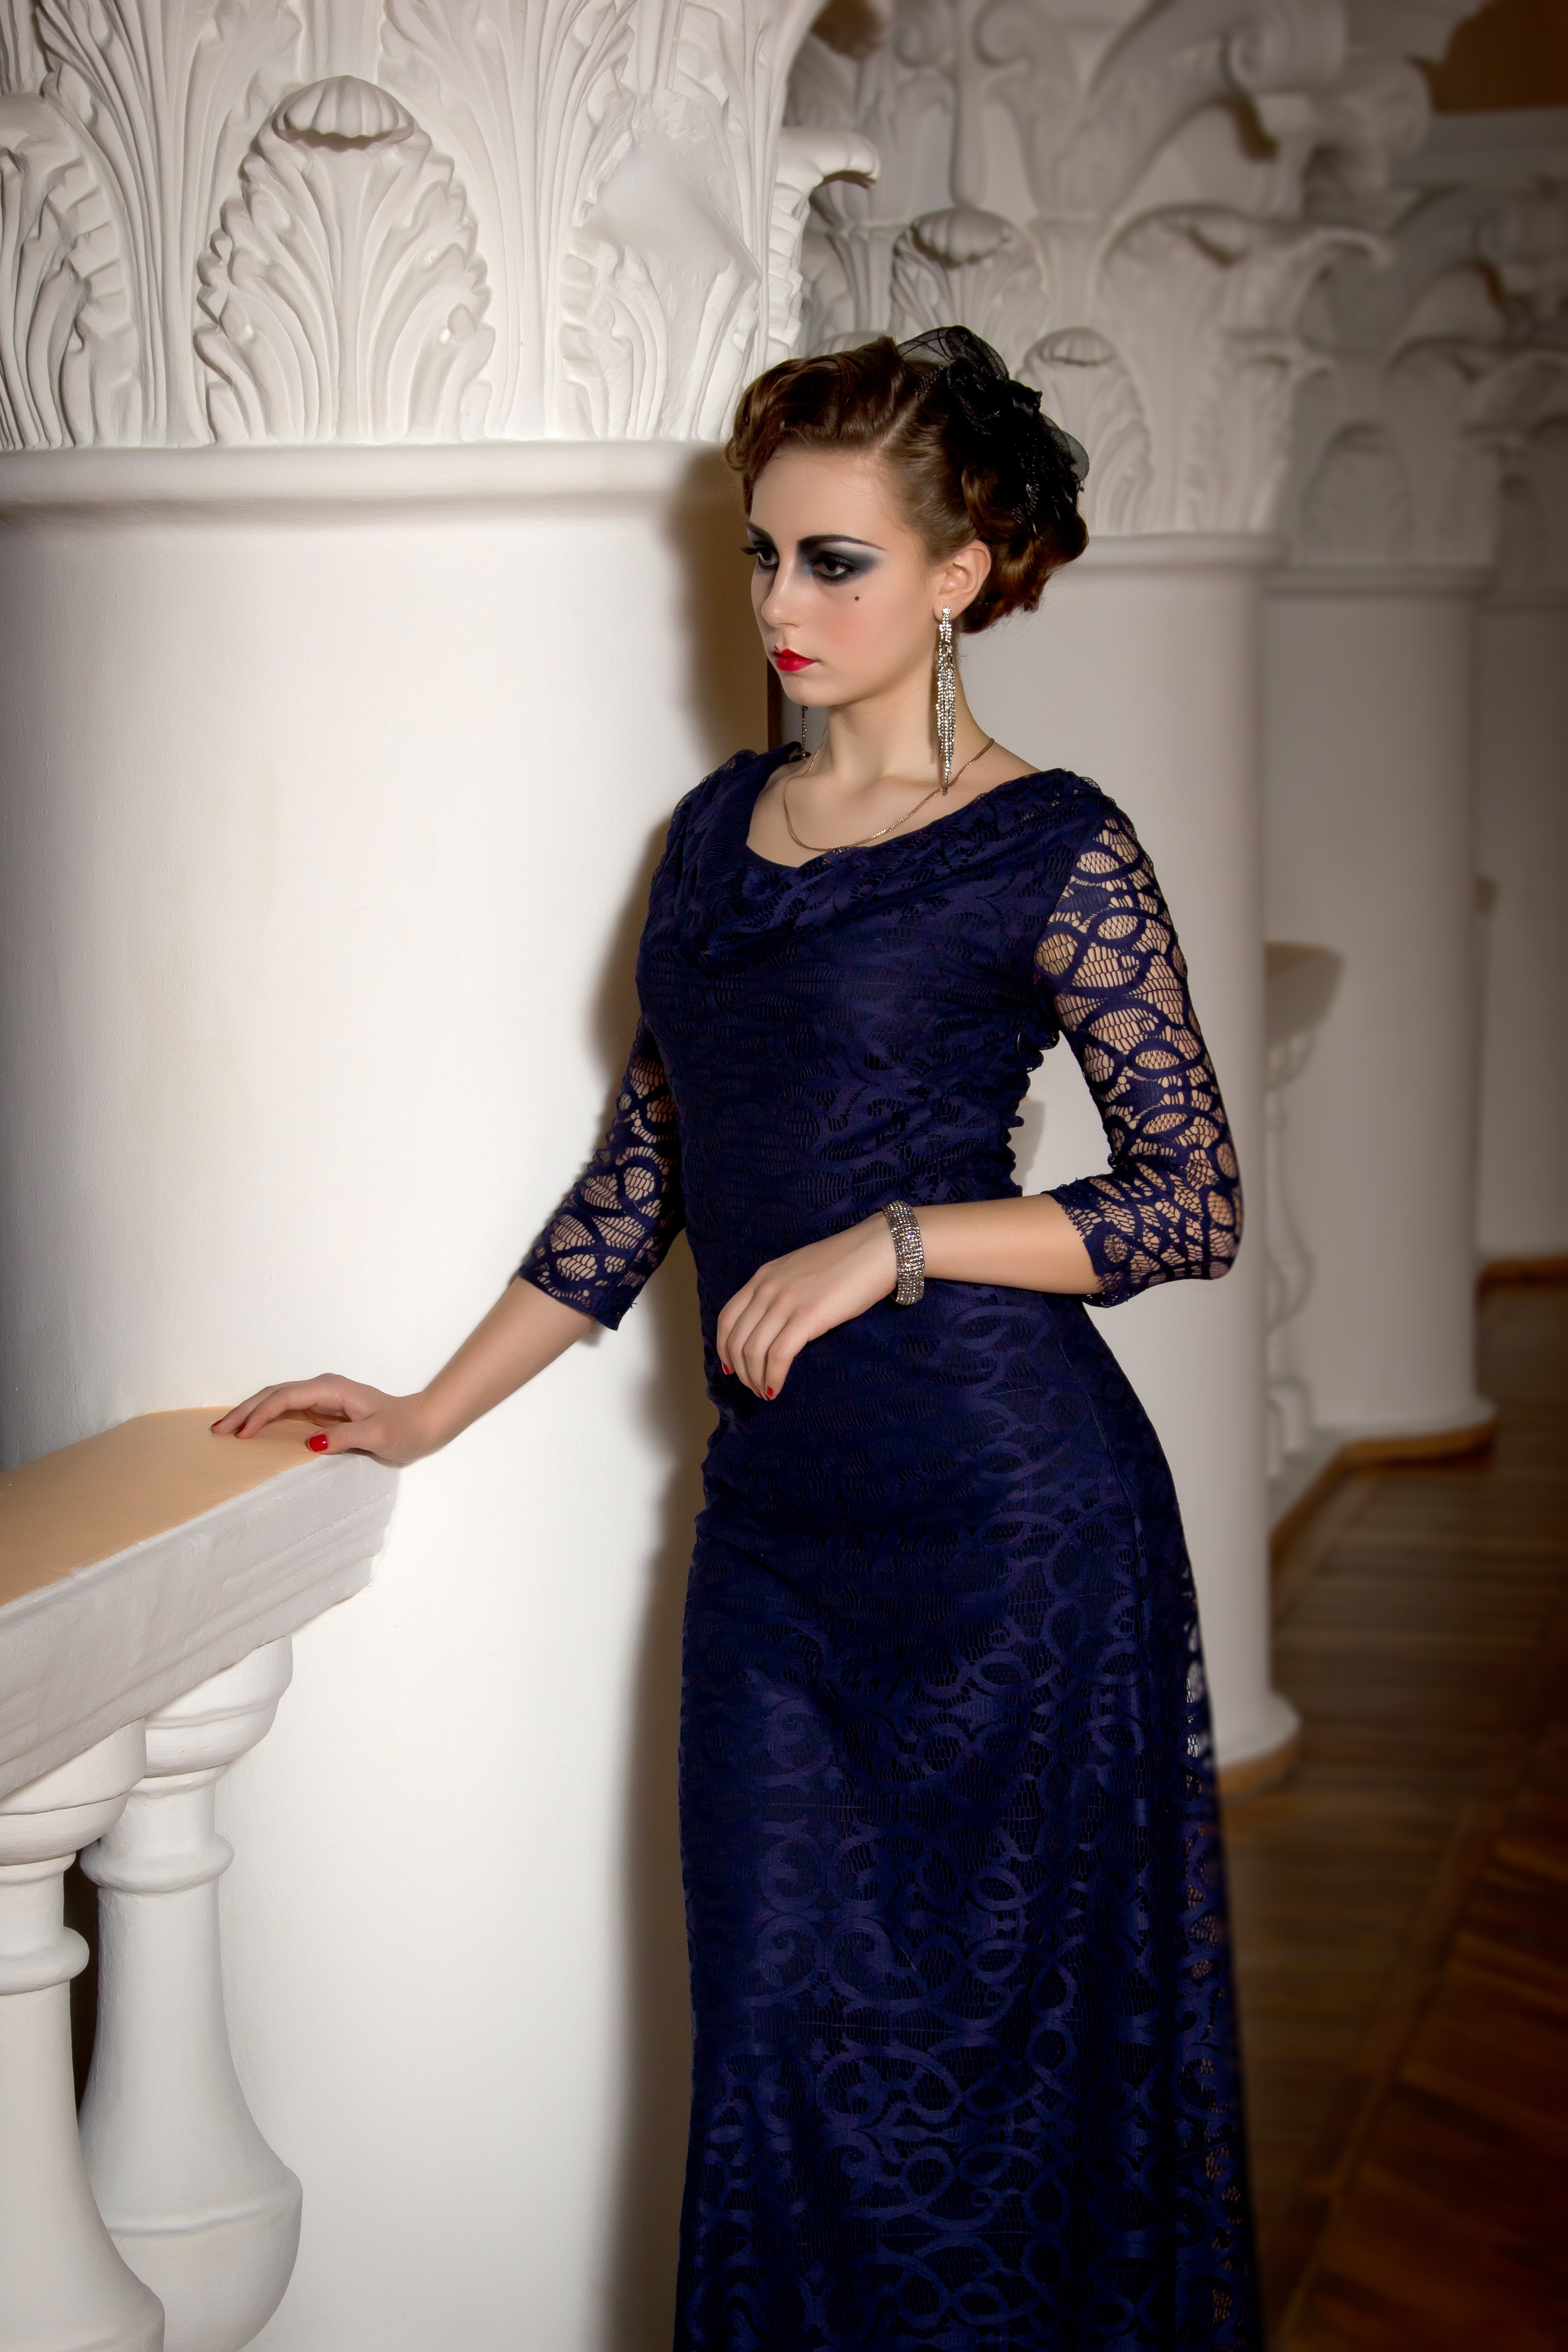
girl, railing, spring, fashion, clothing, wedding dress, theatre, dress, columns, gown, flooring, haute couture, formal wear, fashion design, bridal clothing, cocktail dress